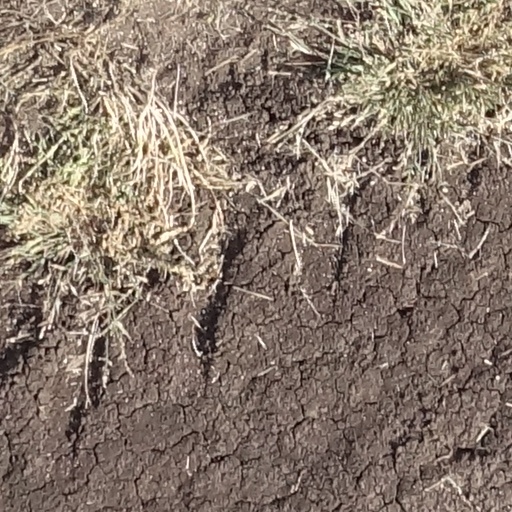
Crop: sorghum